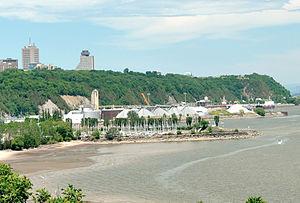
Colline de Québec à l'Anse au Foulon
Le tunnel sous la colline de Québec est un tunnel ferroviaire qui traverse la colline de Québec du nord au sud. D'une longueur de 1,6 kilomètre, il passe à une centaine de mètres sous l'avenue Belvédère de la ville de Québec. Son extrémité nord est située à l'ouest du quartier Saint-Sauveur, près du parc Dollard des Ormeaux, et son extrémité sud est située à l'Anse au Foulon.
La colline de Québec, aussi appelée promontoire de Québec, escarpement de Québec ou encore plateau Québec-Sainte-Foy, est un plateau de forme ovale sur lequel est bâti la partie haute des arrondissements Sainte-Foy–Sillery–Cap-Rouge et La Cité-Limoilou à Québec. Elle est parfois improprement désignée par sa constituante la plus connue de par son histoire, le cap Diamant, situé à l'extrémité orientale. On fait également référence à la « haute-ville », mais seulement pour la partie est de la colline.